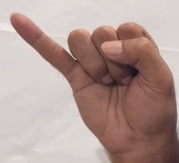
ASL sign: J